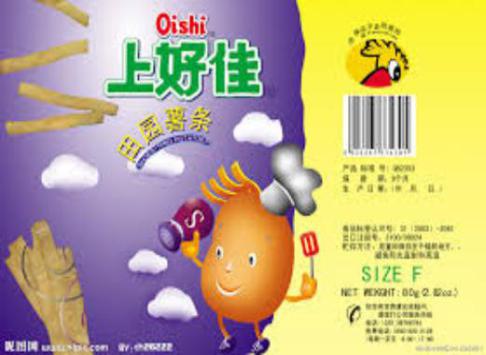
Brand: liwayway
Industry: Food